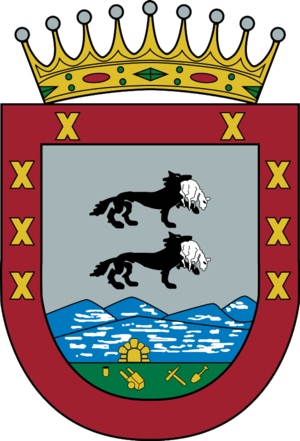
Abanto-Zierbena en basque ou Abanto y Ciérvana en espagnol est une commune de Biscaye dans la communauté autonome du Pays basque en Espagne.